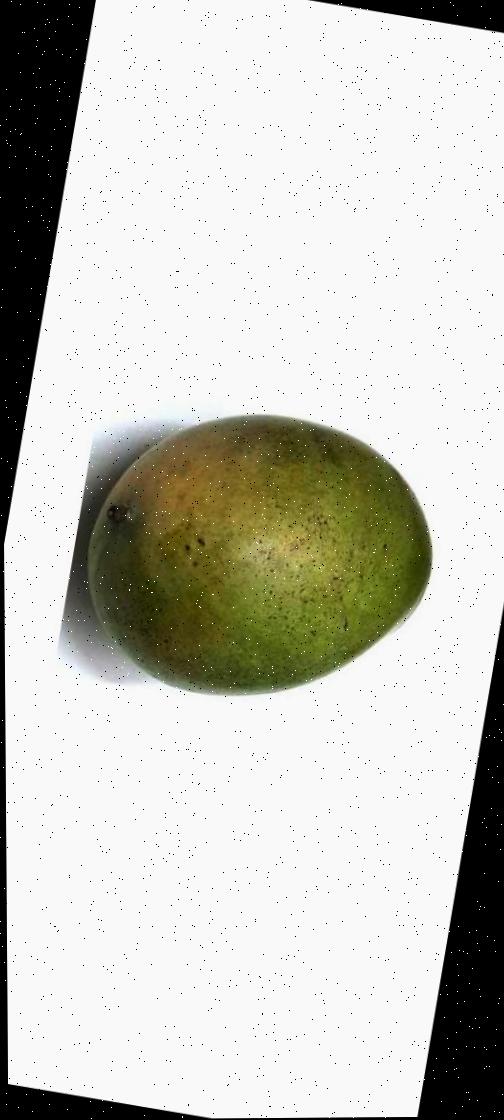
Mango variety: Rupali